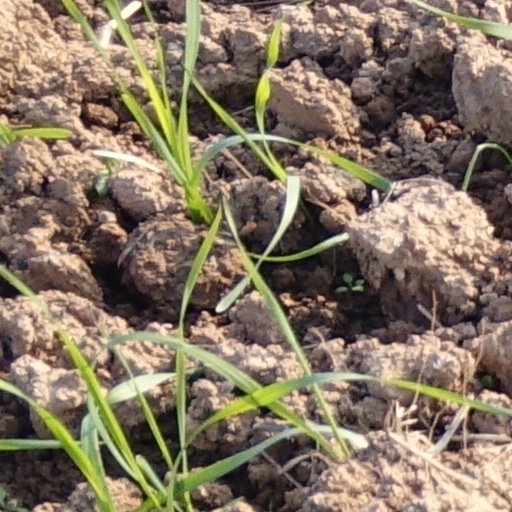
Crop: wheat